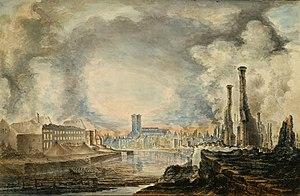
Turku par le passé Aboen en français est une ville de Finlande de 184 300 habitants située dans le Sud-Ouest du pays à l’embouchure du fleuve côtier Aura.
Le grand incendie de Turku est un incendie qui a presque entièrement détruit la ville de Turku les 4 et 5 septembre 1827.
18 février : création du collège de Fourah Bay en Sierra Leone.